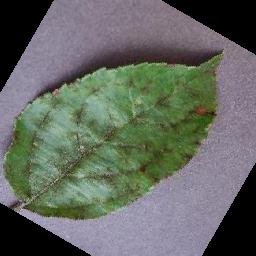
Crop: apple
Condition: scab